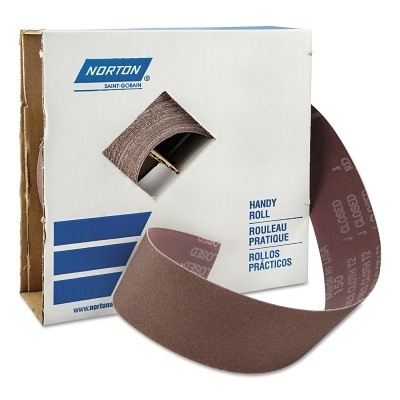
Norton 66261126293 Coated Handy Rolls, 2 in x 50 yd, 240 Grit
Enhance your sanding projects with the Norton 66261126293 Coated Handy Rolls , designed to deliver exceptional precision and durability. Measuring 2 inches wide and extending up to 50 yards, this 240 grit sandpaper roll offers the perfect balance of coarseness for smooth, professional finishes on a variety of surfaces. Crafted for versatility, these handy rolls are ideal for both professionals and DIY enthusiasts who demand reliable performance and consistent results. The coated abrasive surface ensures long-lasting wear, allowing you to tackle multiple sanding jobs without frequent replacements. Key benefits include: a narrow 2-inch width for easy handling and control, an extended length of 50 yards to minimize interruptions during work, and a 240 grit texture that effortlessly smooths surfaces while preparing them for finishing touches. Whether you are refinishing furniture, smoothing wood, or prepping metal, the Norton Coated Handy Rolls provide efficiency and precision that improve the quality and speed of your project. Invest in a sanding solution that combines practicality with superior abrasive performance for all your sanding needs.
Brand: Norton
Category: Hardware > Tool Accessories > Sanding Accessories > Sandpaper & Sanding Sponges > Abrasive Rolls